Turkey–United States relations

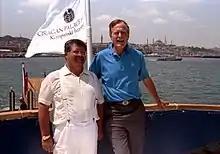
President George H. W. Bush and President Turgut Özal take a cruise on the Bosporus strait in Istanbul (July 21, 1991)

President Turgut Ozal believed Turkey's future security depended on the continuation of a strong relationship with the United States.